Guy Trouveroy

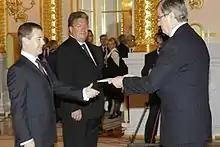
Trouveroy presenting his credentials to Dmitry Medvedev in October 2009.

Guy Trouveroy is a Belgian diplomat and was, from 2014 to July 2017, the ambassador to the United Kingdom, replacing Johan Verbeke.